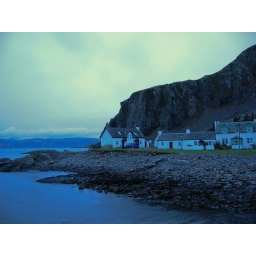
Houses between blue rocks and blue waters in Easdale Island Scotland